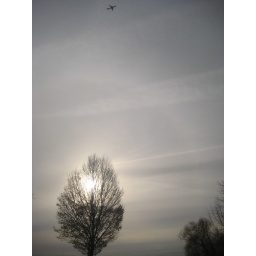
aeroplane in the snowy sky